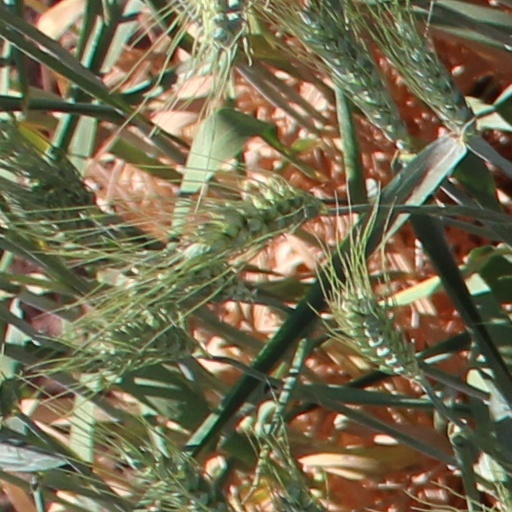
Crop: wheat